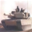
Label: tank